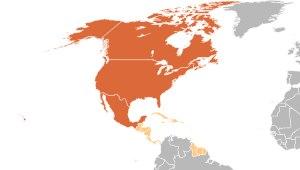
L'Union Nord-Américaine de Football est la région syndicat reconnu et approuvé par la CONCACAF à la Zone Amérique du Nord.